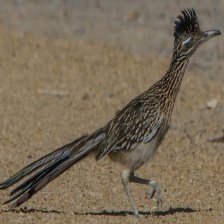
Species: ROADRUNNER
Scientific name: GEOCOCCYX